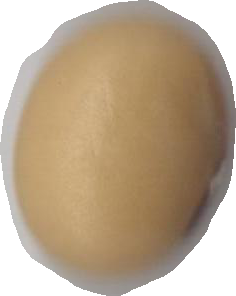
Variety: Anjasmoro